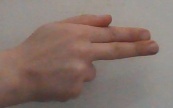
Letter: ghain